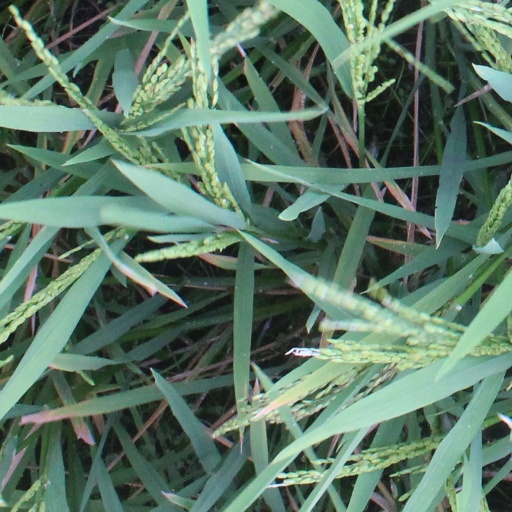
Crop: rice